Vladimir Arkadiev

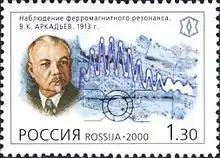
A 2000 Russian postage stamp commemorating Arkadiev

Vladimir Konstantinovich Arkadiev (Russian: Владимир Константинович Аркадьев; 21 April 1884 – 1 December 1953) was a Russian and Soviet physicist who studied magnetism and related phenomena. He was among the first to make use of the Meissner effect to levitate magnets as a test of superconductivity.